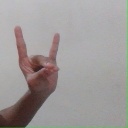
अक्षर: श